2011 Pan American Games opening ceremony

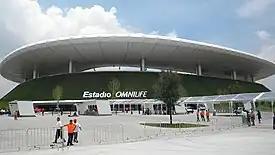
The Omnilife Stadium hosted the Opening Ceremony.

The opening ceremony of the 2011 Pan American Games took place on October 14, 2011, beginning at 20:00 CDT (1:00 UTC, October 15) at Omnilife Stadium in Zapopan, a suburb of Guadalajara, Jalisco, Mexico. The opening ceremony was directed and produced by Five Currents, which also produced the ceremonies at the 2002 Winter Olympics and the 2007 Pan American Games.